William Patrick Ryan

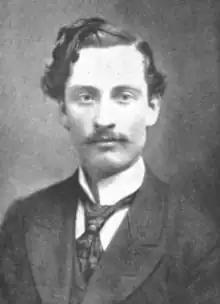
In "The Sketch", 20 April 1898

William Patrick Ryan (1867–1942), was an Irish author and journalist.